Odone Belluzzi

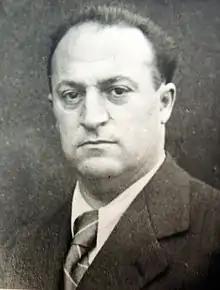

Odone Belluzzi (Bologna, 1 February 1892 – Bologna, 24 August 1956) was an Italian engineer. His contributions were fundamental to the development and teaching of building science in the 20th century.